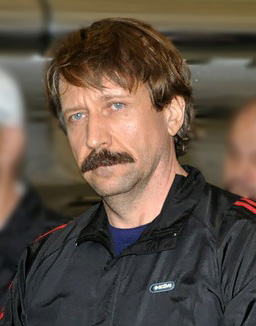
วิกเตอร์ บูท

ไฟล์:Viktor Bout.jpg|thumb|วิกเตอร์ อนาโตลเยวิช บูท
วิกเตอร์ อนาโตลเยวิช บูท (; ) เกิดวันที่ 13 มกราคม ค.ศ. 1967 เป็นเจ้าของบริษัทรับขนส่งทางอากาศชาวรัสเซีย และถูกต้องการตัวโดยกระทรวงยุติธรรมสหรัฐ|กระทรวงยุติธรรมของสหรัฐอเมริกา ด้วยข้อหาค้าอาวุธสงคราม
วิกเตอร์ บูทถูกจับกุมตัวที่กรุงเทพมหานคร|กรุงเทพฯเมื่อวันที่ 6 มีนาคม พ.ศ. 2551 ตามหมายจับขององค์การตำรวจอาชญากรรมระหว่างประเทศ|ตำรวจสากล INTERPOL media release ,
07 March 2008 ด้วยข้อหาขนส่งอาวุธสงครามให้กับขบวนการค้ายาเสพติดในโคลอมเบีย Revealed: trap that lured the merchant of death 'The Observer, Sunday 9 March 2008 ต่อมาศาลอุทธรณ์ไทยมีคำสั่งให้ส่งตัว วิกเตอร์ บูท ไปดำเนินคดีที่สหรัฐอเมริกา ในปี พ.ศ. 2553
เรื่องราวของ วิกเตอร์ บูท ถูกนำไปสร้างเป็นภาพยนตร์เรื่อง Lord of War
==อ้างอิง==
==แหล่งข้อมูลอื่น==
* Official website of Victor Bout
* "Who is Viktor Bout?" "The Christian Science Monitor" 22 Oct 09
* Gallery of International Arms Dealers - Victor Bout PBS Frontline/World
หมวดหมู่:อาชญากรชาวรัสเซีย
หมวดหมู่:บุคคลจากดูชานเบ